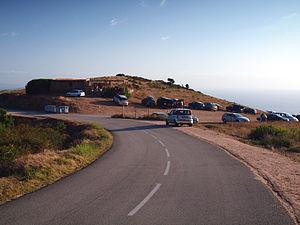
Capu Rossu est le nom d'un site naturel classé sur la commune française de Piana en Corse